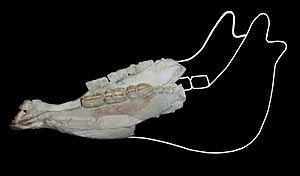
Nannippus est un genre éteint d'équidés primitifs, endémique d'Amérique du Nord, ayant vécu au cours du Miocène et du Pliocène, il y a environ 13,3 à 3,3 millions d'années.